Romain Lagarde

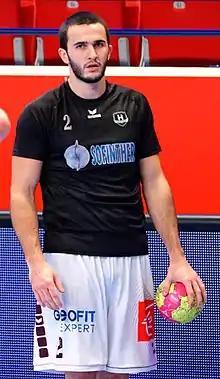
Lagarde in 2017

Romain Lagarde (born 5 March 1997) is a French handball player for Pays d'Aix Université Club and the French national team.